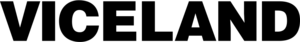
Vice TV est la branche télévision de Vice Media, un groupe médiatique d'origine américaine. Il s'agit d'une chaîne internationale d'information s'adressant à un public jeune, avec pour cible les 16-35 ans et un contenu spécifique concernant spécialement les jeunes. Son président international est l'américain James Rosenstock.